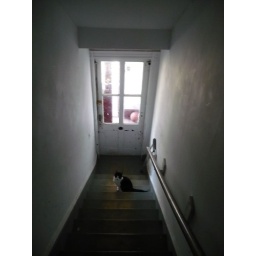
Cat and crutch in hall with stairs and door and glass and light